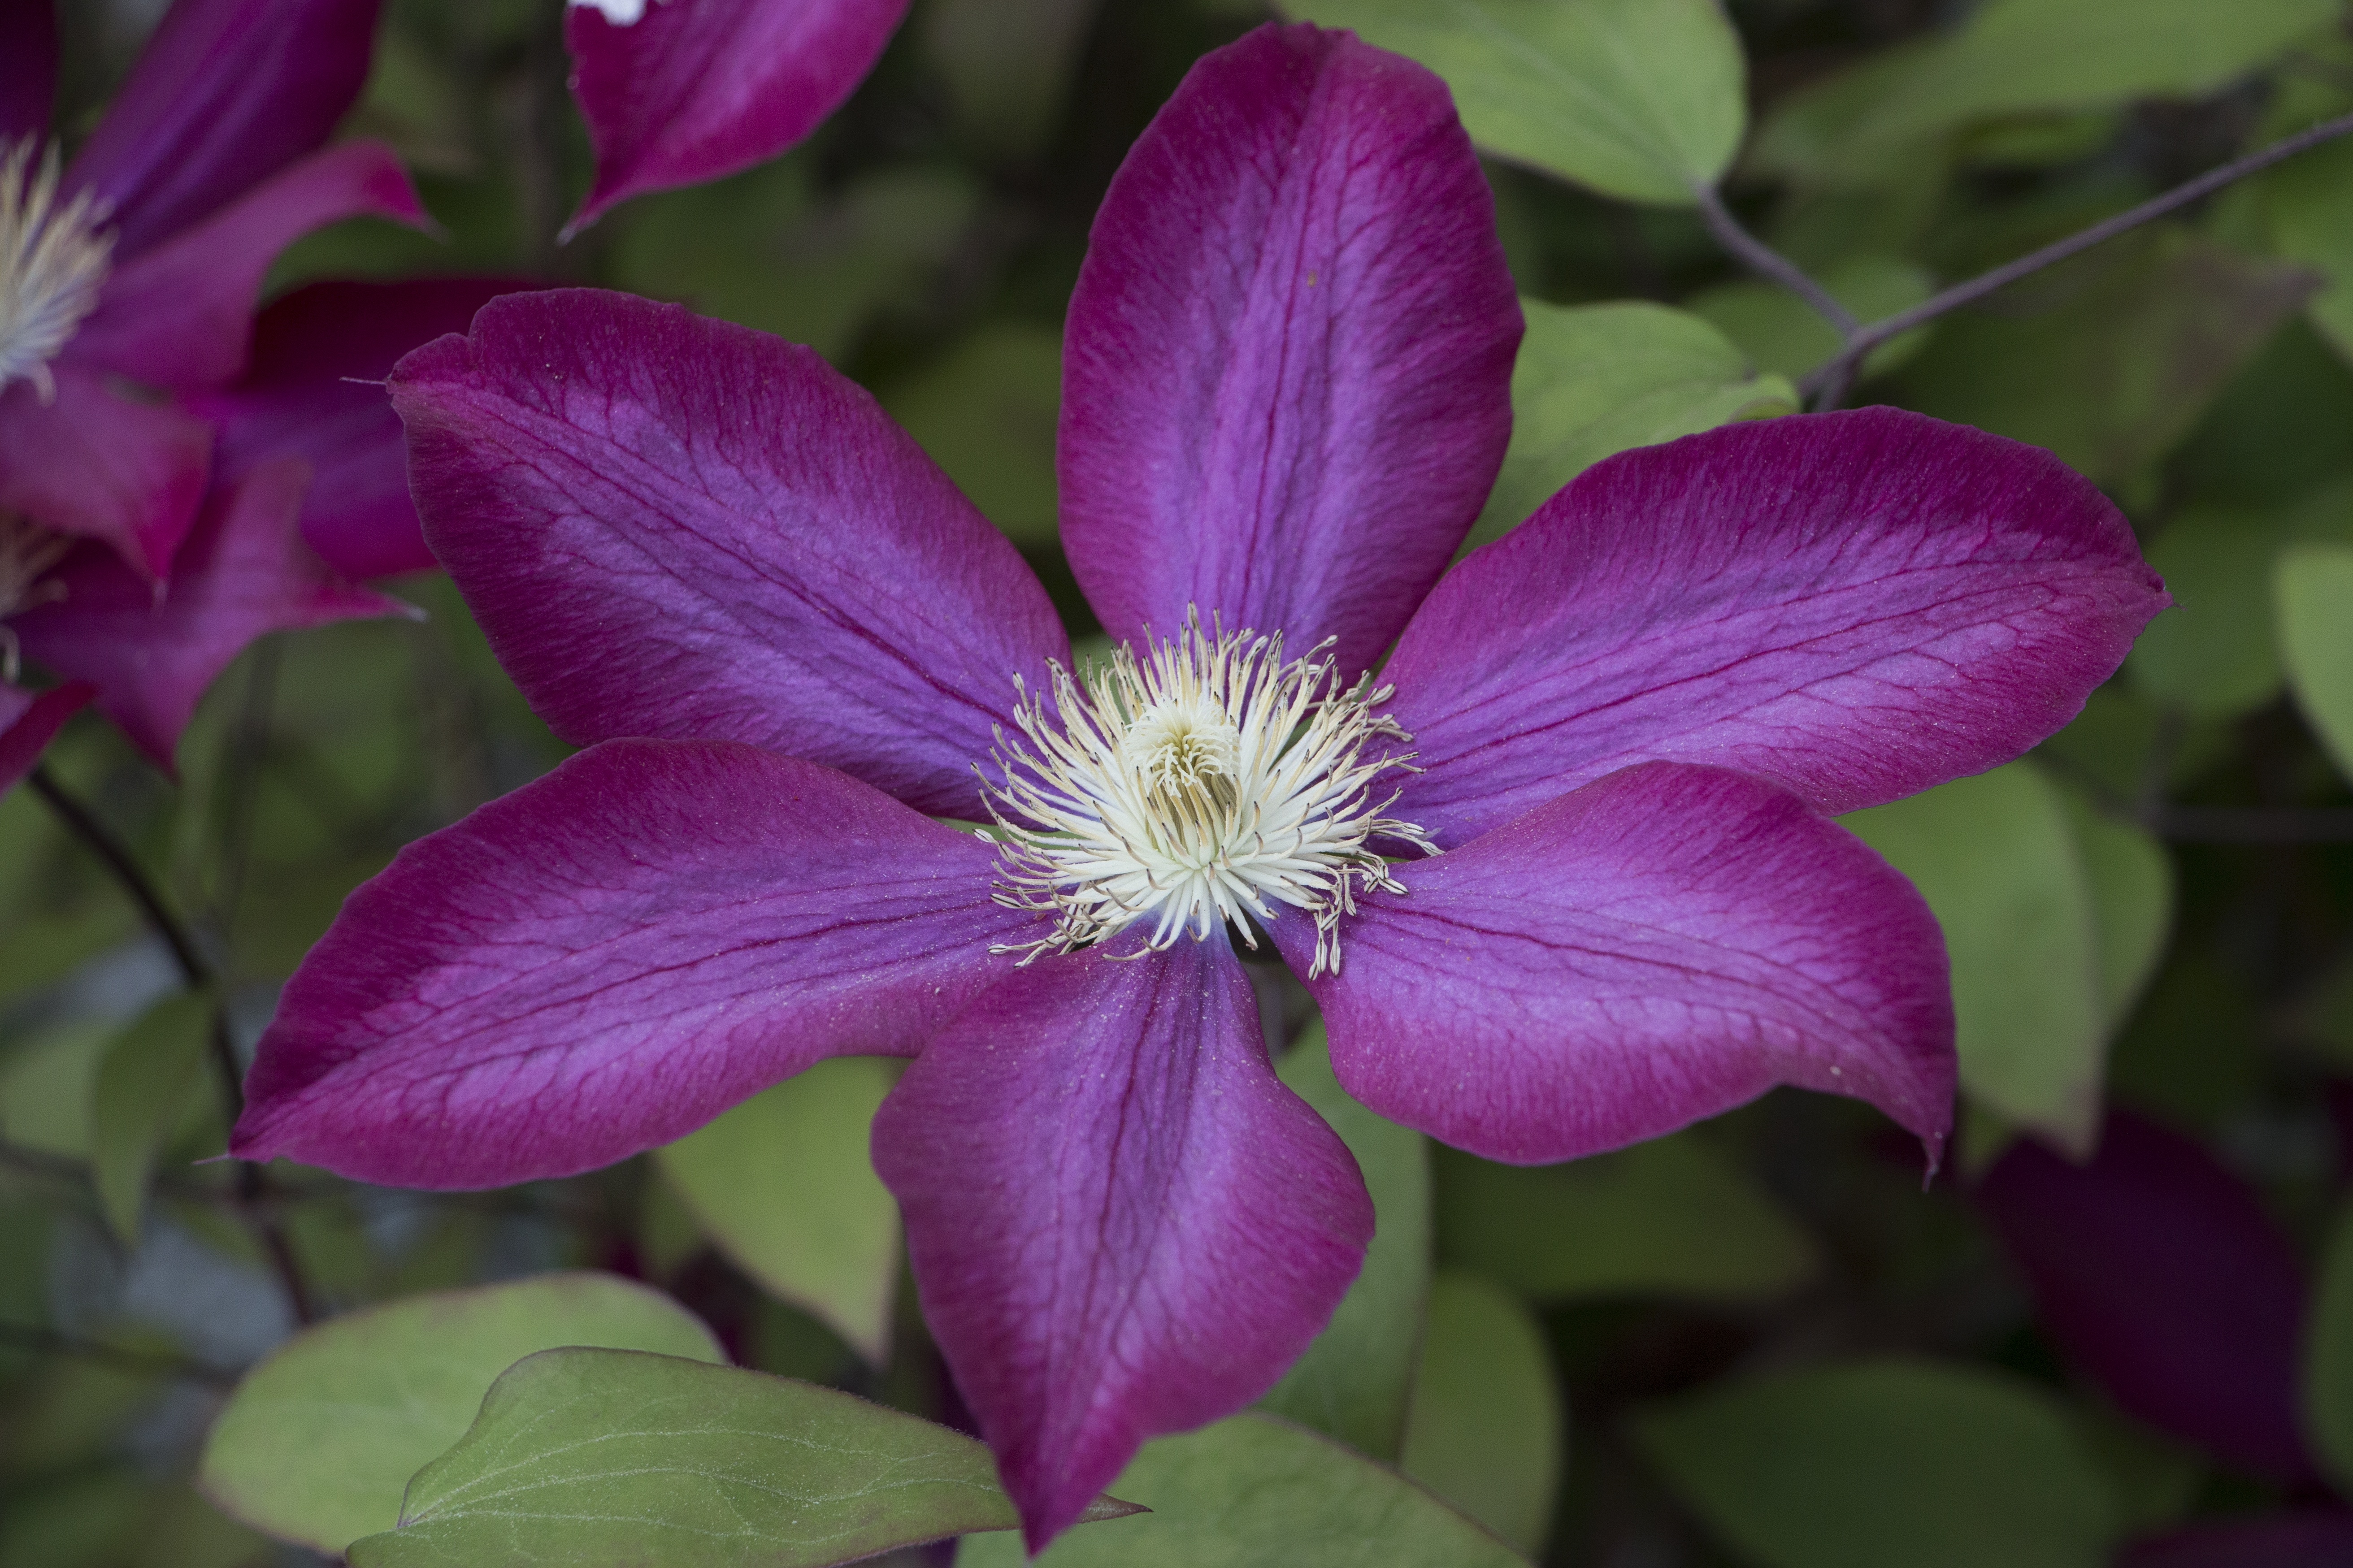
blossom, plant, flower, petal, bloom, botany, climber, flora, wildflower, flowers, petals, violet, clematis, macro photography, flowering plant, land plant